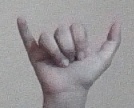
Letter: ya